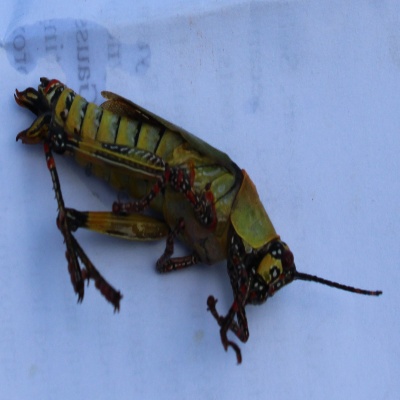
Crop: Maize
Condition: grasshoper